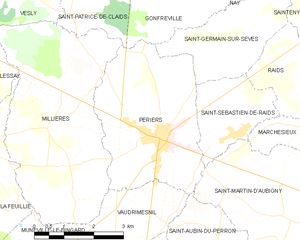
Périers (Manche)
Kort over kommunen
Kort over kommunen
Périers er en kommune, som ligger på den vestlige side af Cotentin-halvøen i Manche-departmentet i Normandie-regionen i det nordvestlige Frankrig.